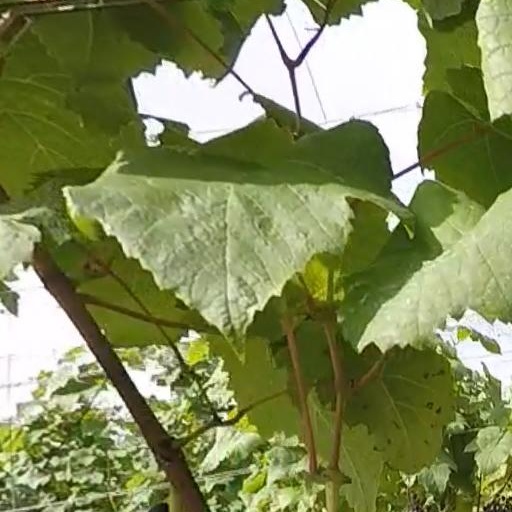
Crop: grape